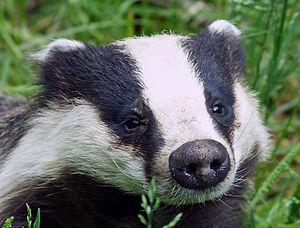
Blaireau est un terme du vocabulaire courant qui désigne plusieurs espèces de mammifères appartenant à la famille des Mustelidae. Ce nom ne correspond pas à un niveau précis de la classification scientifique des espèces. Autrement dit, il s'agit d'un nom vernaculaire dont le sens est ambigu en biologie car il désigne une dizaine d'espèces distinctes parmi les Melinae, les Mellivora et Taxidea. Le plus souvent toutefois, en parlant de « blaireau » les francophones font référence au Blaireau européen.